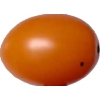
Label: tomato_cherry_orange